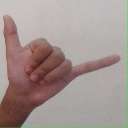
अक्षर: द